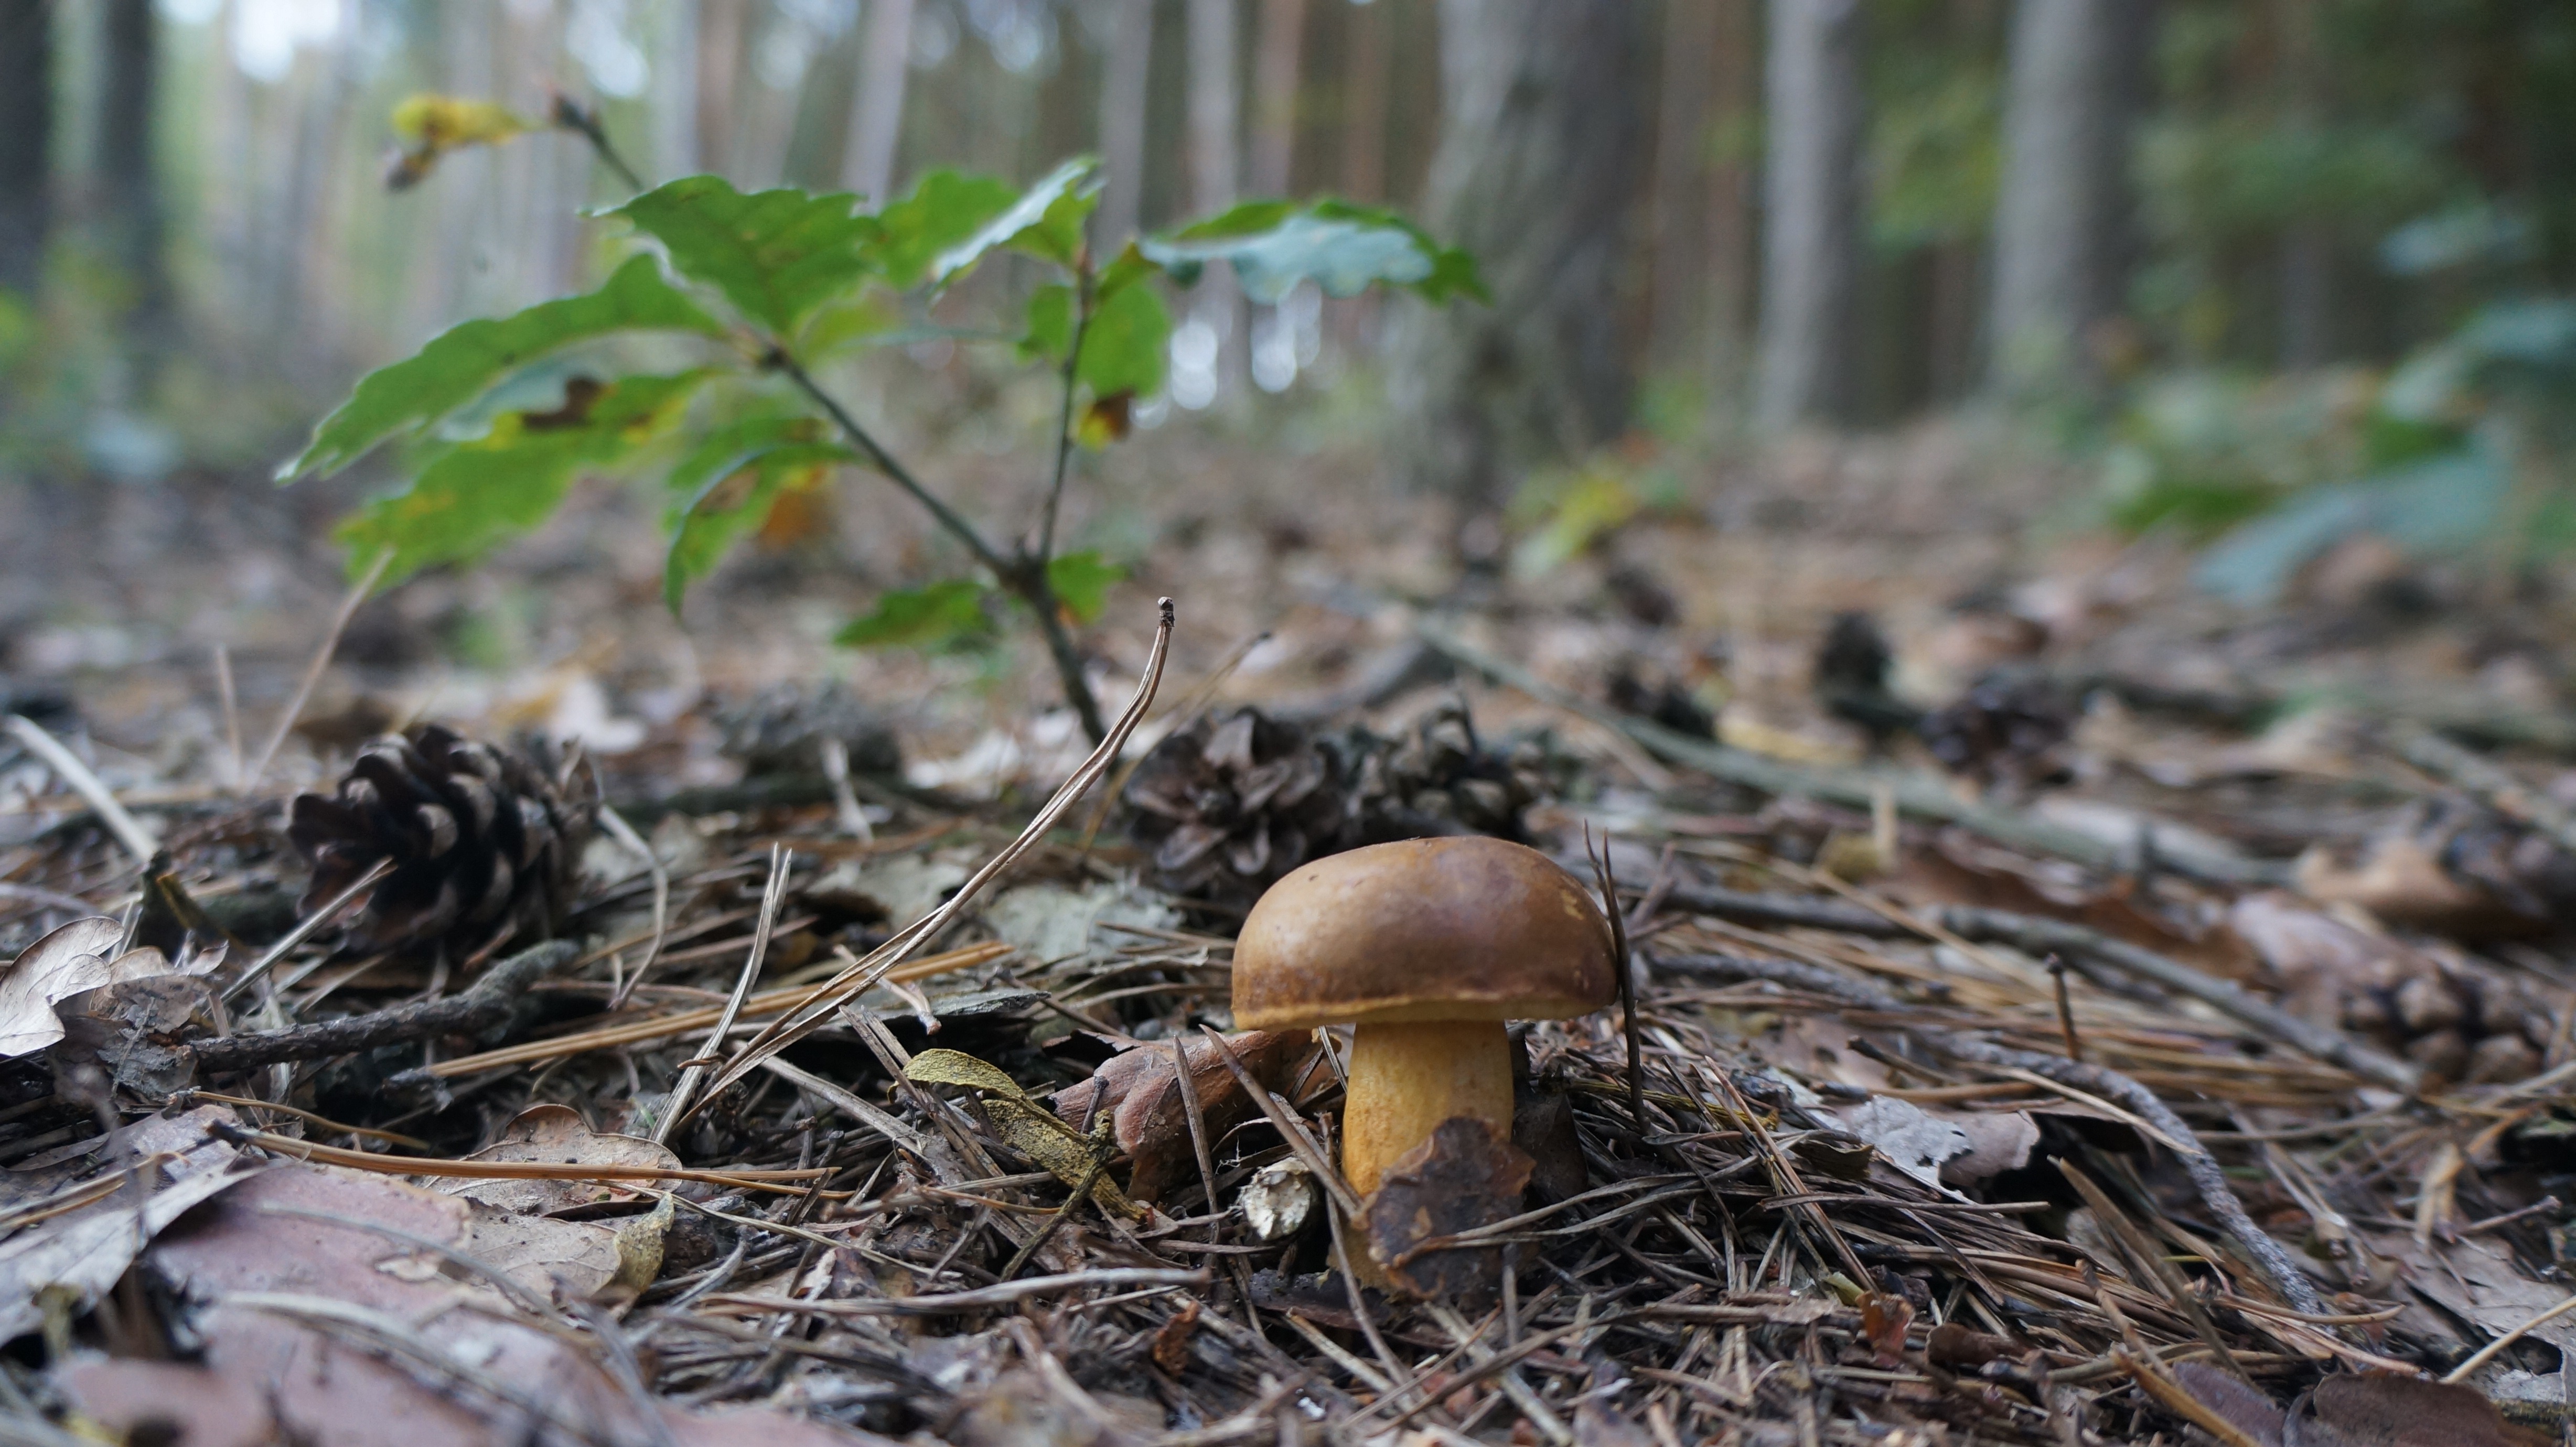
nature, forest, wildlife, autumn, soil, mushroom, fauna, fungus, mushrooms, needles, boletus, detail, woodland, bolete, dry leaves, pine cones, edible mushroom, agaricomycetes, agaricaceae, penny bun